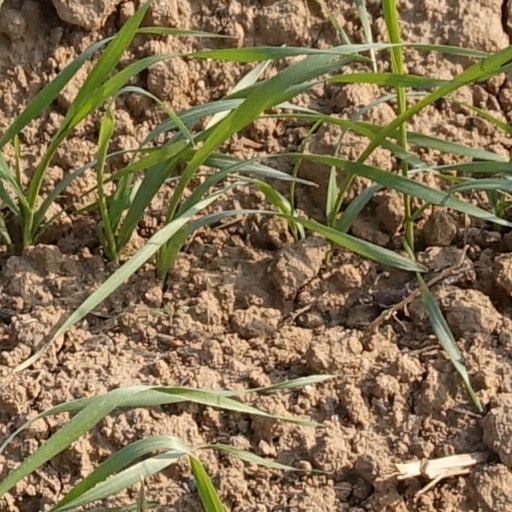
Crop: wheat